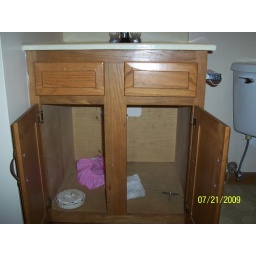
cabinets under the bathroom sink